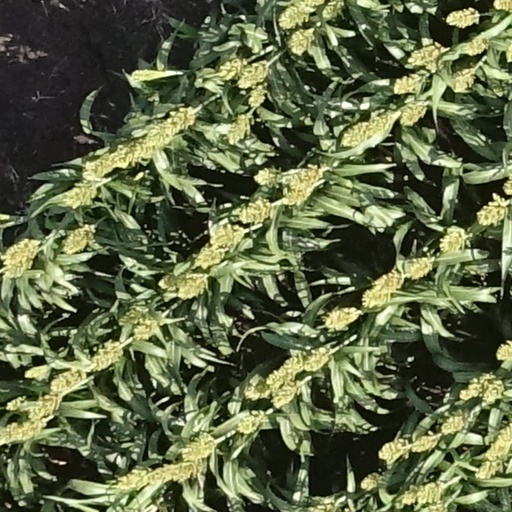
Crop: sorghum